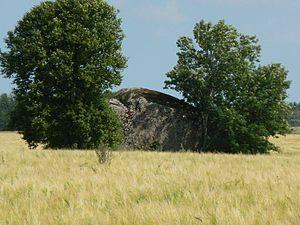
Kupu est un village de la commune de Kuusalu du comté de Harju en Estonie.